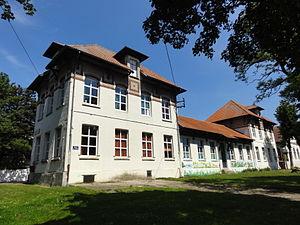
Écoles des cités de la Fosse n° 12 de la Compagnie des mines de Lens, Lens, Pas-de-Calais, Nord-Pas-de-Calais, France.
La fosse nᵒ 12 dite Saint-Édouard ou Édouard Bollaert de la Compagnie des mines de Lens est un ancien charbonnage du Bassin minier du Nord-Pas-de-Calais, situé à Loos-en-Gohelle, près des limites avec Lens. Les travaux commencent en 1891, et la fosse commence à produire le 1ᵉʳ janvier 1894. De vastes cités, puis une église et des écoles sont bâties au sud de la fosse, sur le territoire de Lens. Une fosse d'aérage nᵒ 12 bis est commencée à 646 mètres au sud de la fosse nᵒ 12 au milieu des années 1900. La fosse est détruite durant la Première Guerre mondiale. Elle est reconstruite suivant le style architectural des mines de Lens d'après-guerre. Il en est de même pour les cités, les écoles, l'église, et les différents logements de fonction. Un monument aux morts est également érigé. La fosse nᵒ 15 - 15 bis est rattachée à la fosse nᵒ 12 en 1937, les fosses nᵒˢ 14 et 14 bis le sont l'année suivante.
Le groupe scolaire Jean-Macé, également dénommé écoles des cités de la fosse nᵒ 12 des mines de Lens ou écoles du 12 de Lens, est une école primaire située à Lens, dans le Pas-de-Calais en France, dans le bassin minier du Nord-Pas-de-Calais. Il s'agit à l'origine d'une école maternelle, d'une école élémentaire pour garçons et d'une autre pour filles bâties par la Compagnie des mines de Lens pour les enfants des familles des mineurs de sa fosse nᵒ 12.
Cet article recense les soixante-douze monuments historiques du bassin minier du Nord-Pas-de-Calais. La plupart d'entre eux ont été classés ou inscrits en 2009 et 2010, puisqu'avant 2009, seuls une dizaine de monuments était classée ou inscrite. Une soixantaine l'a donc été en 2009 et 2010.